Paul von Hindenburg

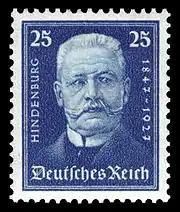
A Hindenburg stamp released in 1927 on the occasion of his 80th birthday

In the spring of 1916, the Central Powers experienced a military catastrophe in the East that left Germany bearing much of the war effort until the end of hostilities. On 4 June, the Russian Army began a massive offensive along of the southwestern front in present-day western Ukraine. In the ensuing onslaught, four armies commanded by General Aleksei Brusilov overwhelmed entrenchments that the Austro-Hungarians long regarded as impregnable. Probing assault troops located three weak spots which then were struck in force. In nine days they captured more than 200,000 men and 200 guns and pushed into the open country.